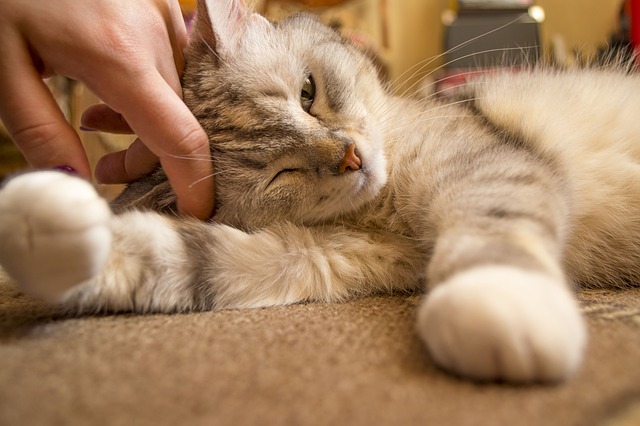
Label: cat